Contemporary Ukrainian literature

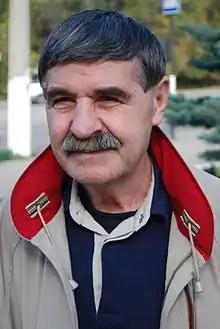
Vasyl Holoborodko a student of the Kyiv School of Poetry.

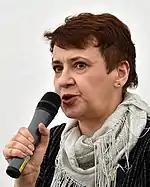
Oksana Zabuzhko.

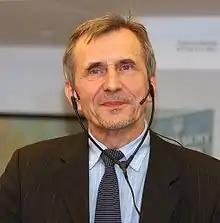
Mykola Rjabtschuk

As part of the Great Turn, Modernism in Ukrainian literature was snuffed out by new Soviet general secretary Joseph Stalin's systematic murder of the writers and poets who, under the post-1917 policies of "Korenizatsiya" and Ukrainianization, had created a literary movement that is now called the Executed Renaissance. Except in the Ukrainian diaspora, however, censorship, coercive socialist realism, forced Russification, and literary stagnation immediately followed and continued for decades. This has led many more recent Ukrainian authors to write in classical, modernist, or postmodernist styles to fill the historic void on their own terms.